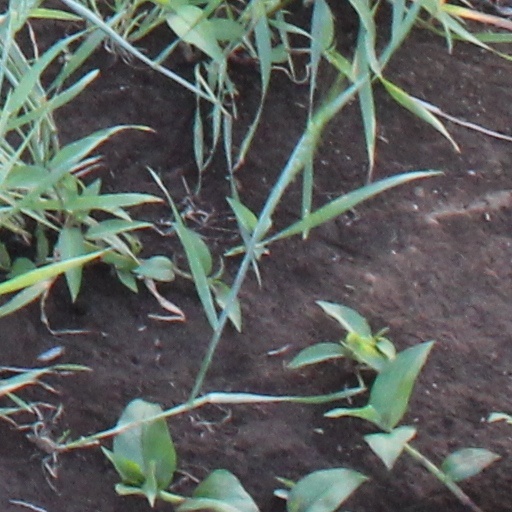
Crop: wheat